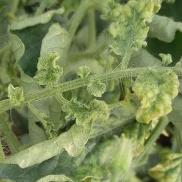
Crop: Tomato
Condition: virosis-d